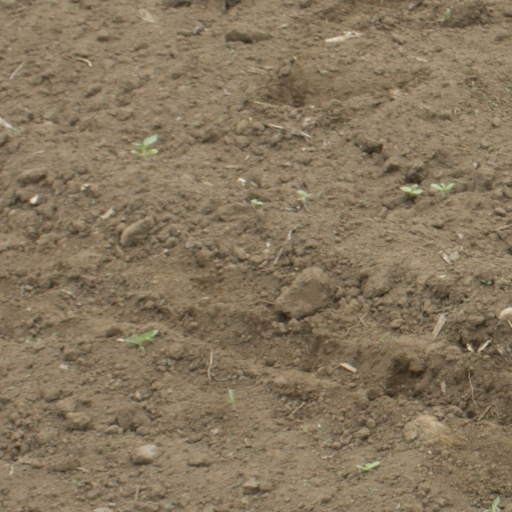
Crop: Jerusalem artichoke